Emperor Nakamikado

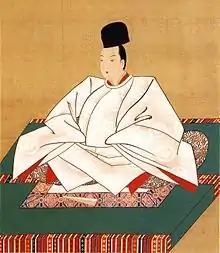

, posthumously honored as , was the 114th emperor of Japan, according to the traditional order of succession. He was enthroned as Emperor in 1709, a reign that would last until 1735 with his abdication.